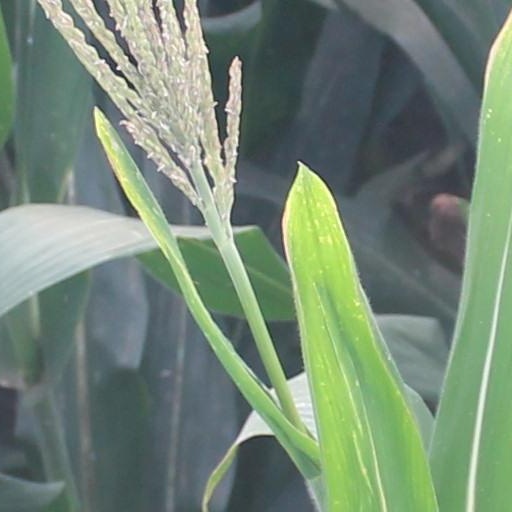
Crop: maize; corn